Lyor Cohen

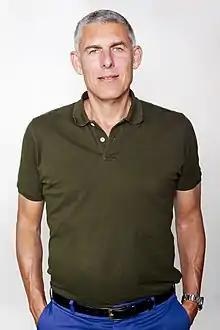
Cohen in 2011

Lyor Cohen (born October 3, 1959) is an American music industry executive. He is YouTube's global head of music. He began his career in the 1980s at Rush Management and Def Jam, and later held senior positions at Island Def Jam and Warner Music Group. He also founded 300 Entertainment.